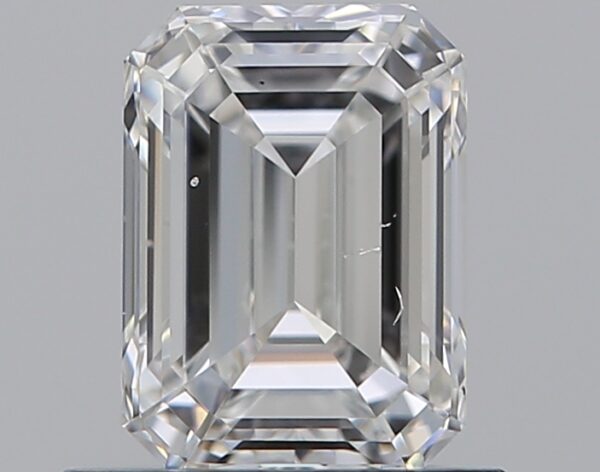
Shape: emerald
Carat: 0.91
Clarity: SI1
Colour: E
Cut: EX
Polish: EX
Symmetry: EX
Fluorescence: ST
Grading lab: GIA
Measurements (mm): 6.29 x 4.59 x 3.16